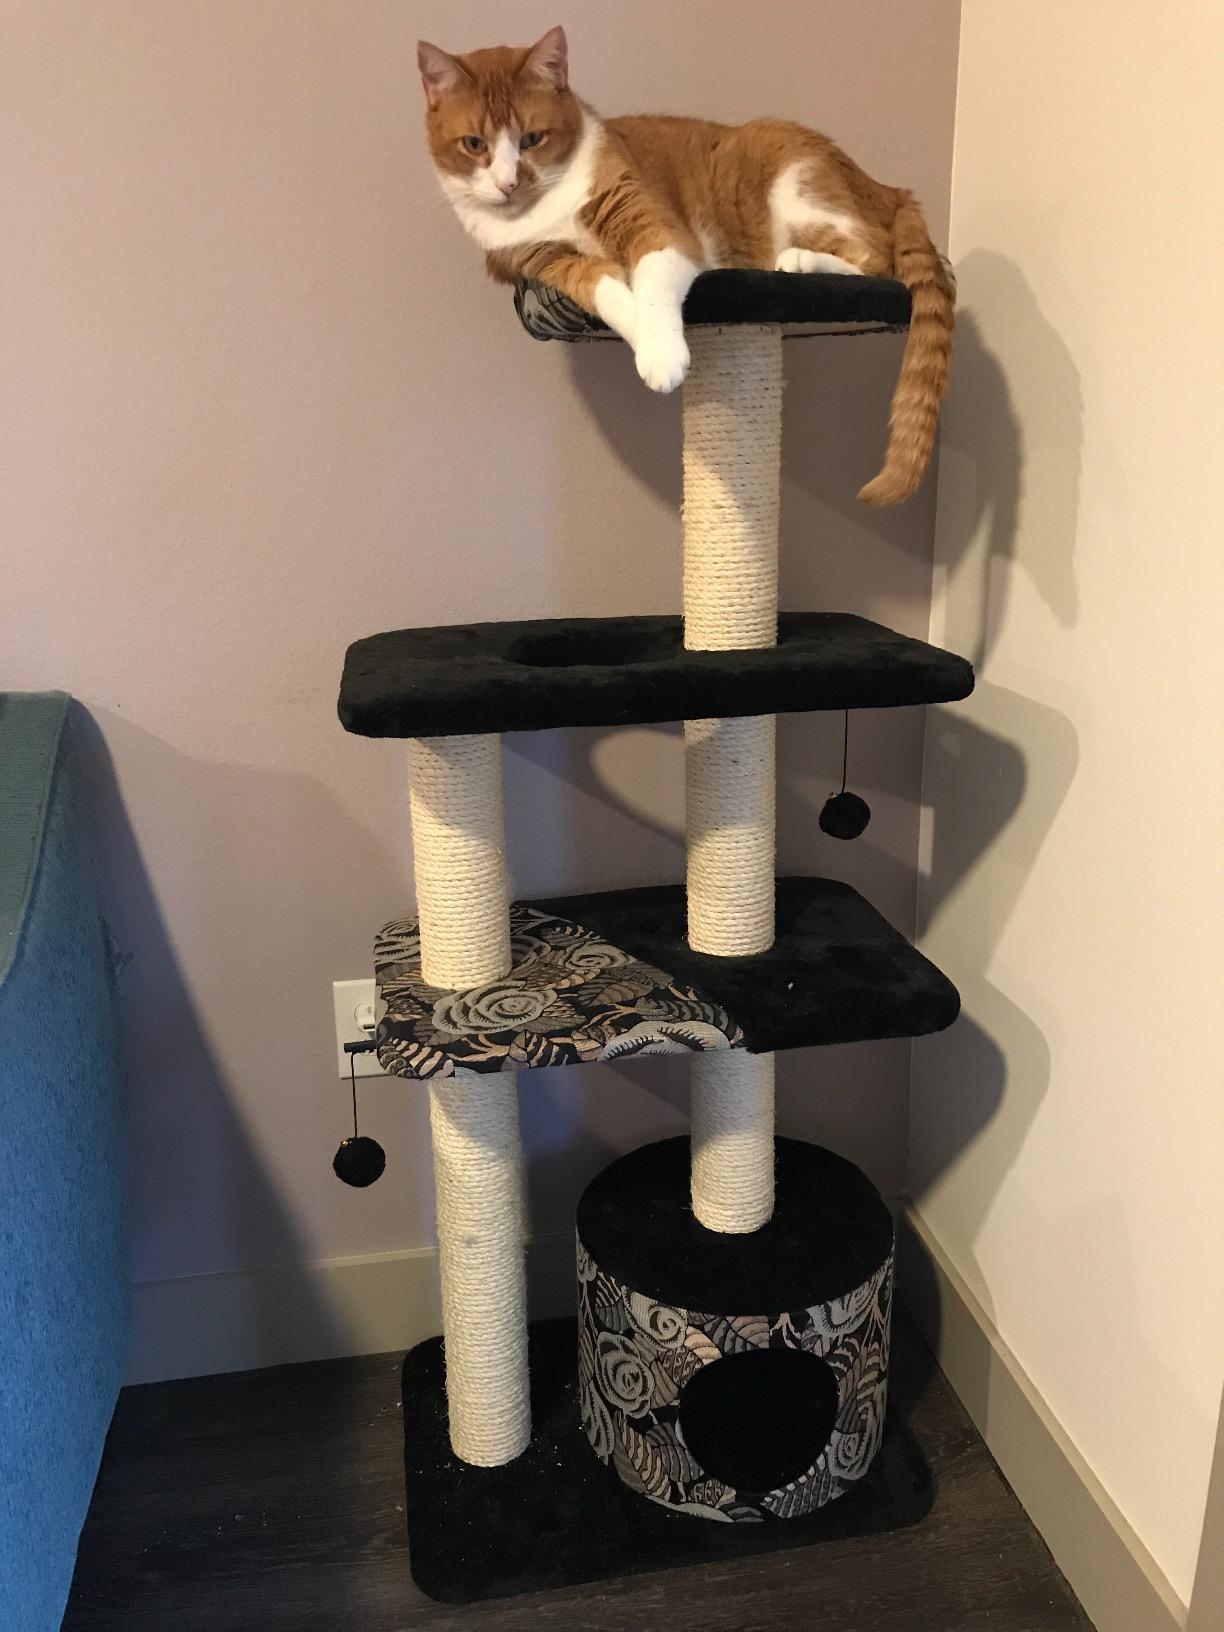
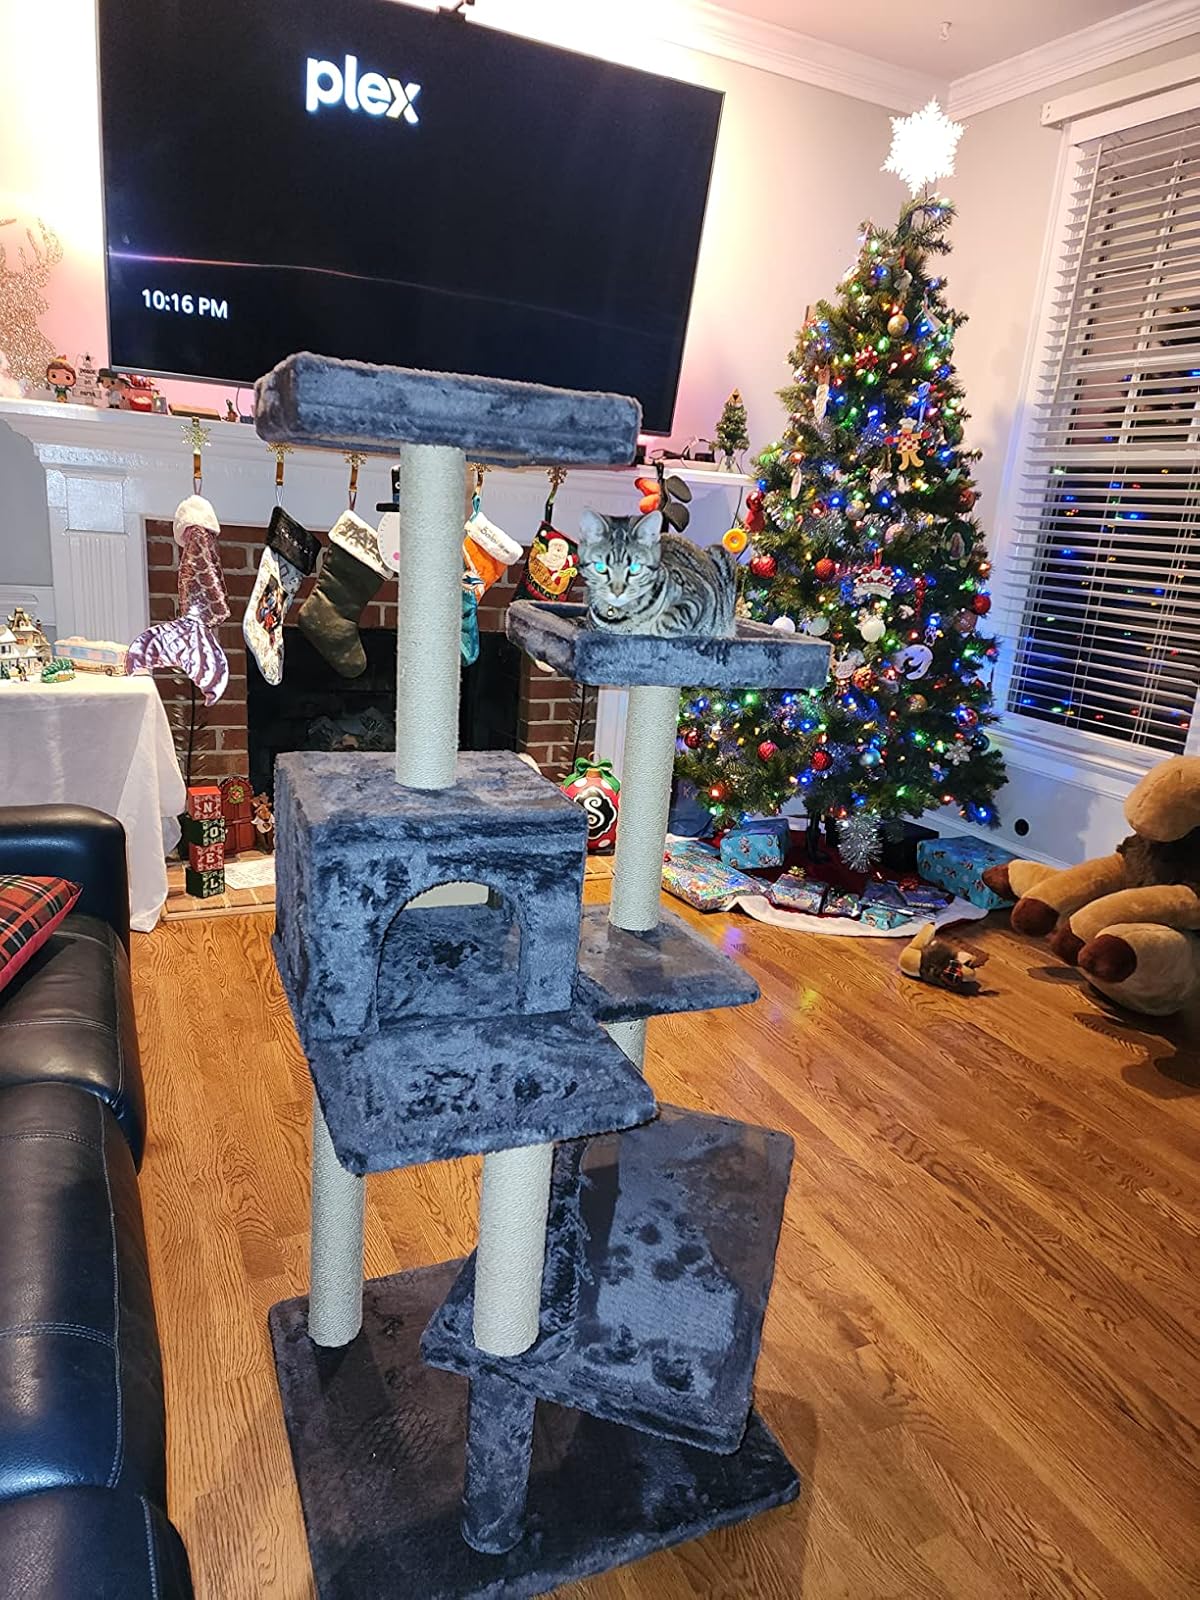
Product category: items_cat tree
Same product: no